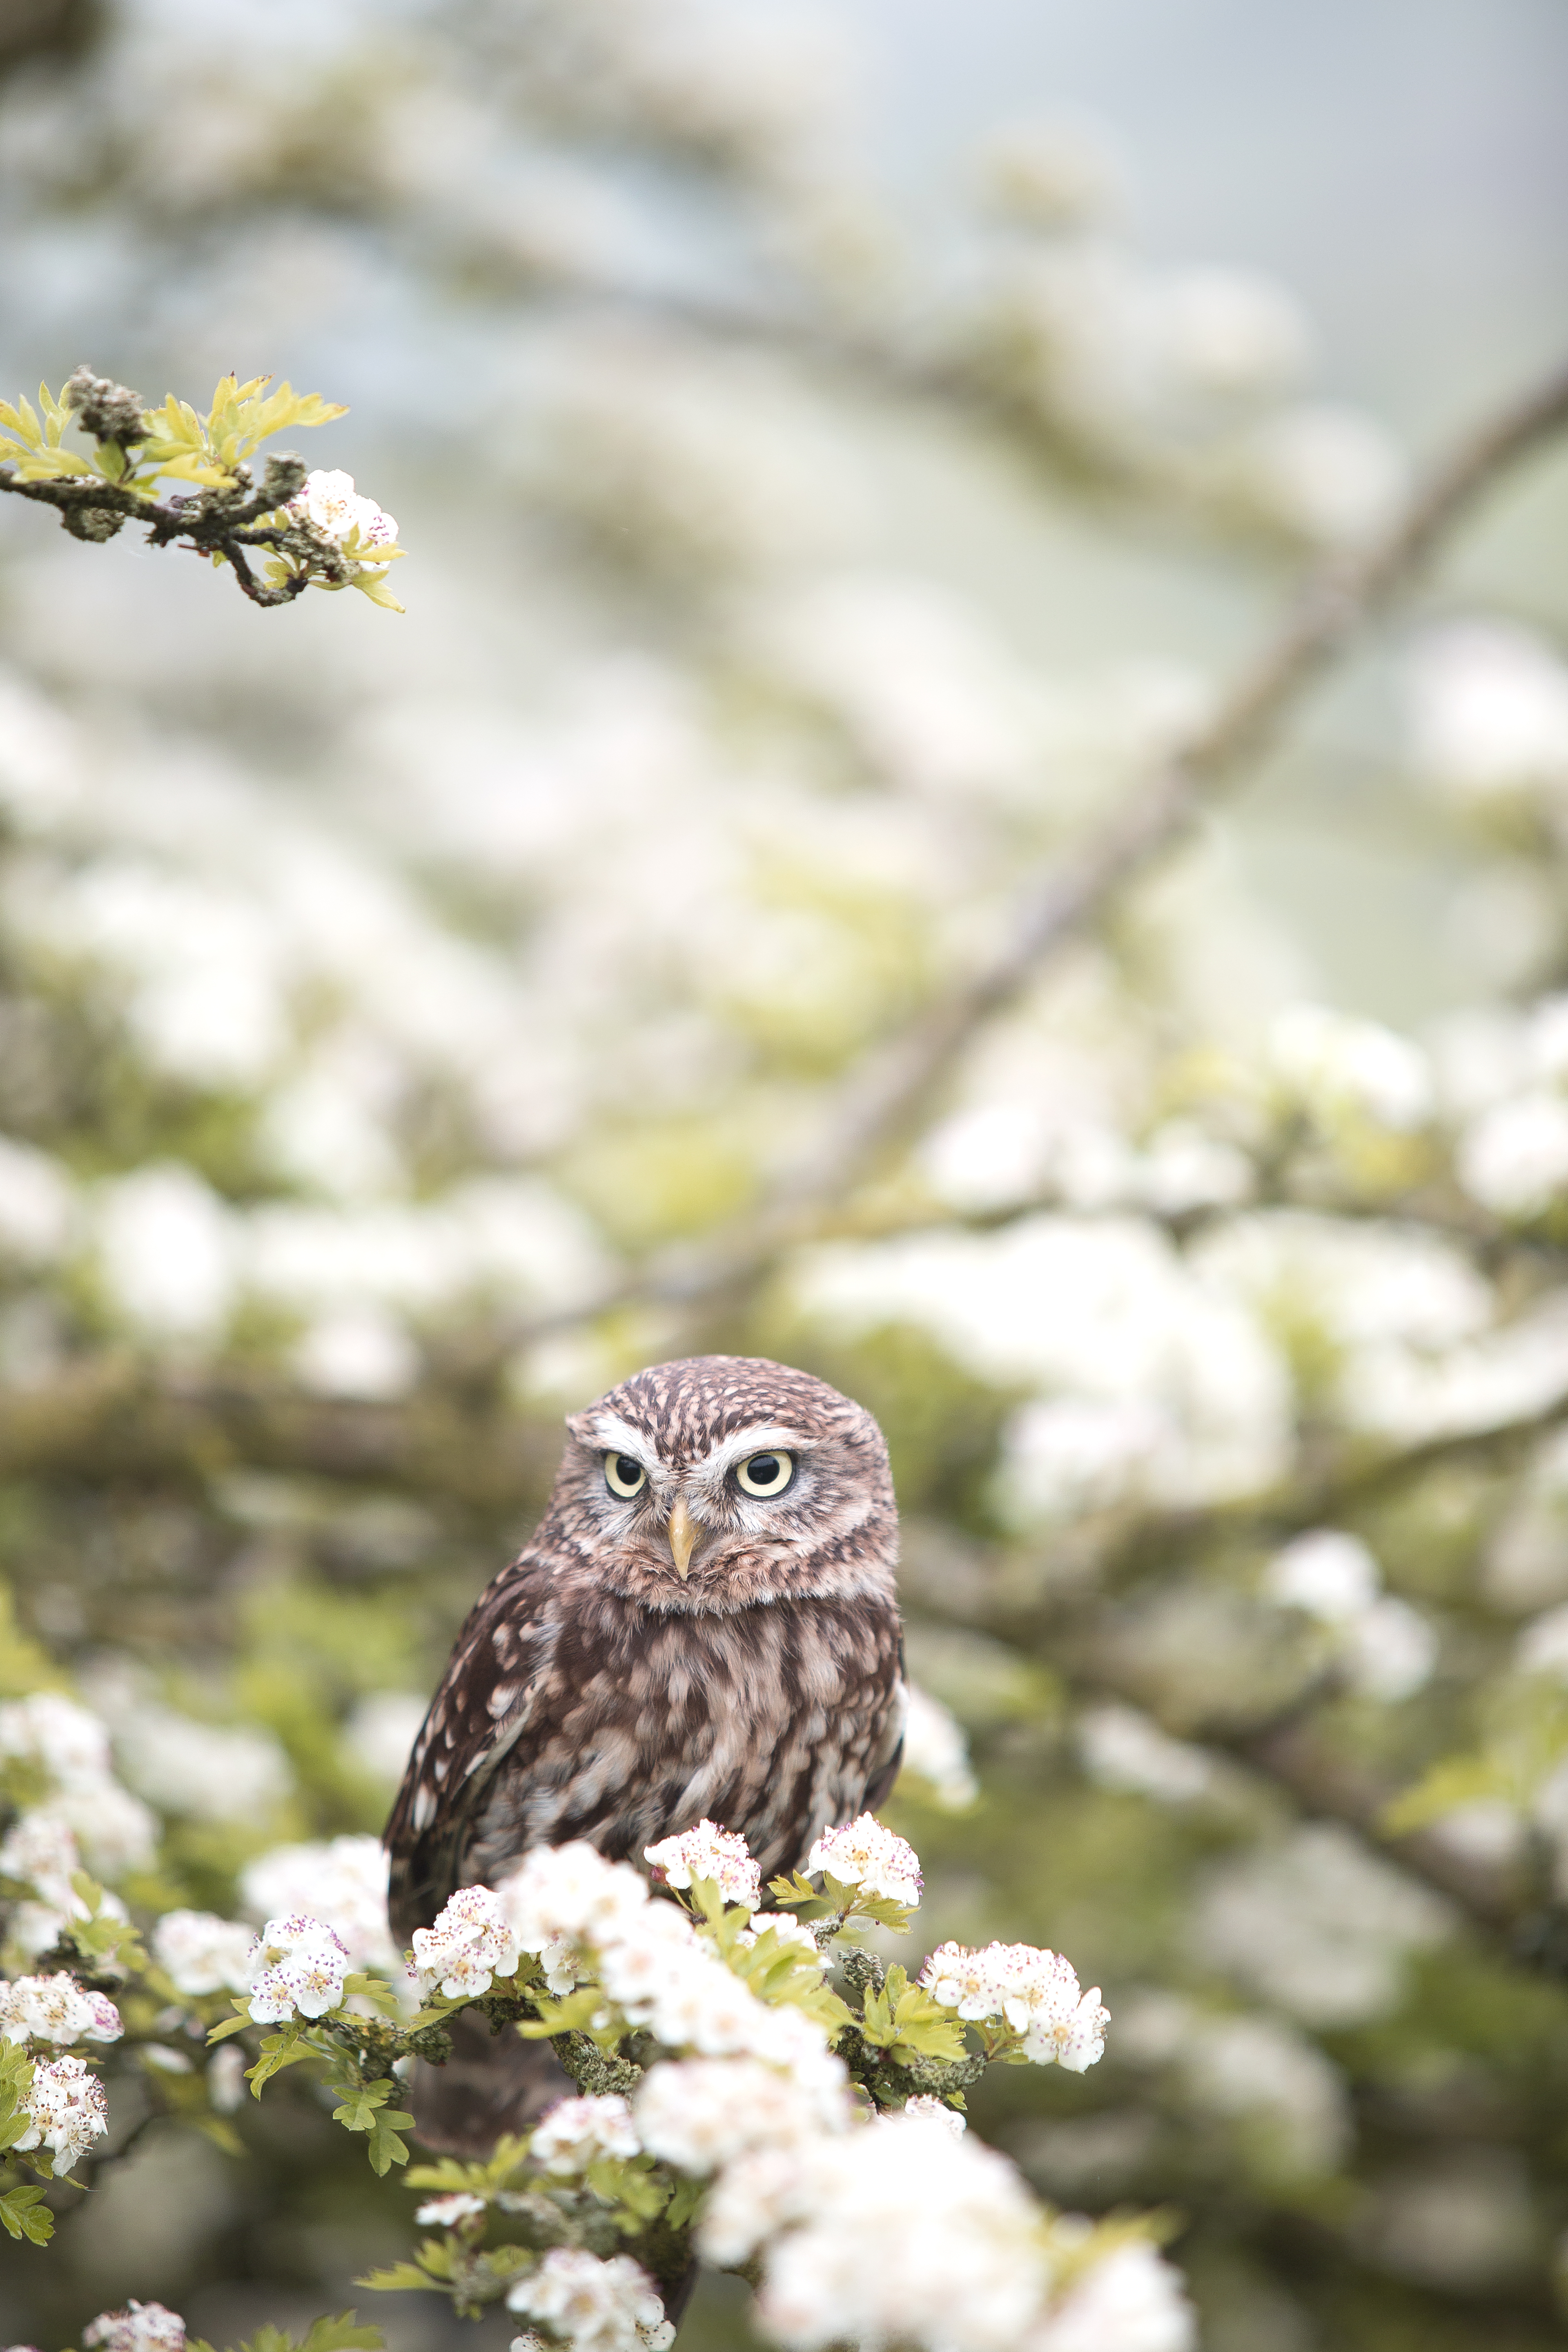
nature, branch, blossom, bird, flower, animal, wildlife, spring, macro, owl, flora, fauna, flowers, bird of prey, close up, sparrow, macro photography, perching bird